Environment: real
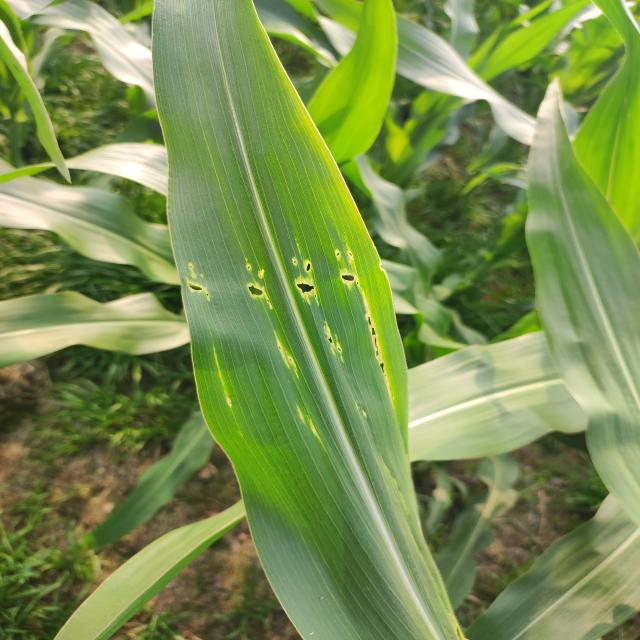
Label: fall_armyworm